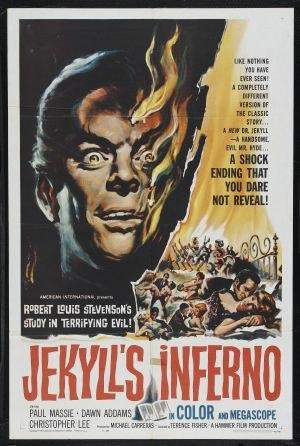
Le cinéma fantastique est un genre cinématographique regroupant des films faisant appel au surnaturel, à l'horreur, à l'insolite ou aux monstres. L’intrigue se fonde sur des éléments irrationnels, ou irréalistes. Le genre se caractérise par sa grande diversité : il regroupe des œuvres inspirées du merveilleux, des films d'horreur faisant appel à l'épouvante, au cauchemar, à la folie. Bien que représentant un genre à part entière, le cinéma de science-fiction se rattache au fantastique en mettant en scène des faits considérés comme impossibles, et qui s'accompagnent pour certains d'entre eux, d'horreur et d'épouvante. Le cinéma fantastique tire son origine de la littérature du même genre, et commence par adapter les œuvres classiques comme Frankenstein ou le Prométhée moderne ou Dracula.
Les Deux Visages du Docteur Jekyll est un film d'horreur britannique réalisé par Terence Fisher, sorti au cinéma en 1960.